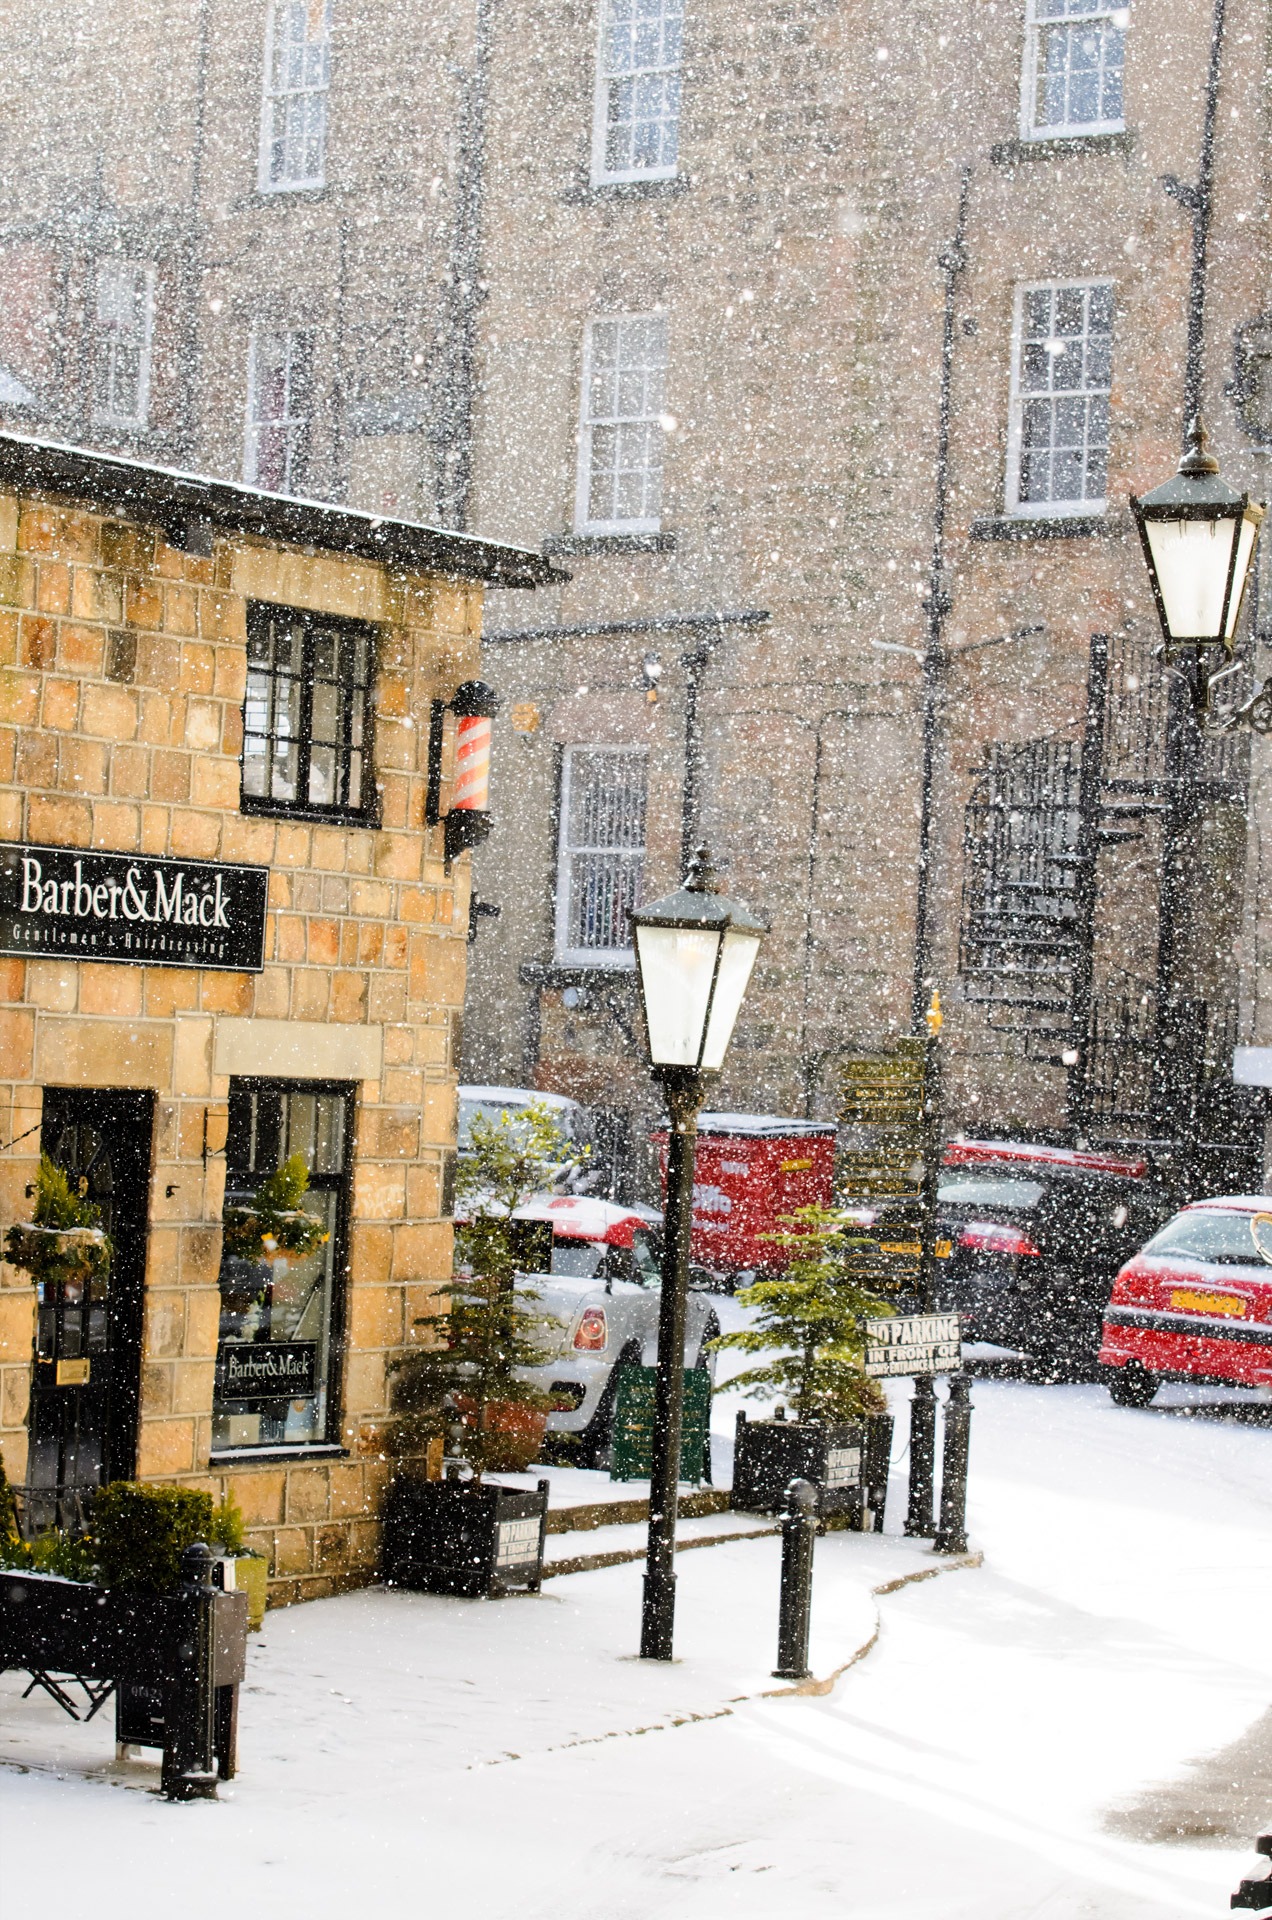
snow, cold, winter, architecture, road, white, street, cloudy, town, city, wall, downtown, weather, facade, lane, season, england, clouds, background, buildings, seasons, april, snowflakes, neighbourhood, urban area, residential area